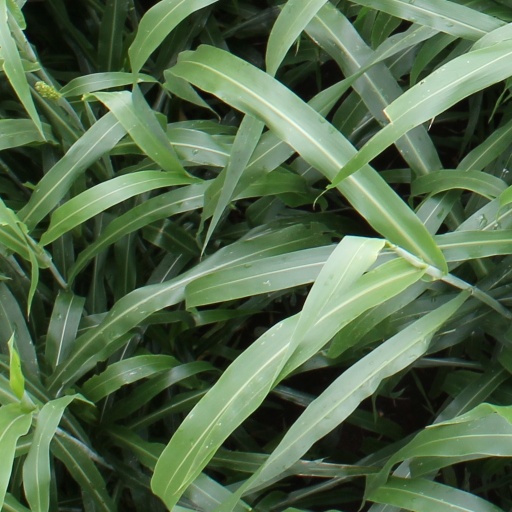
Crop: sorghum